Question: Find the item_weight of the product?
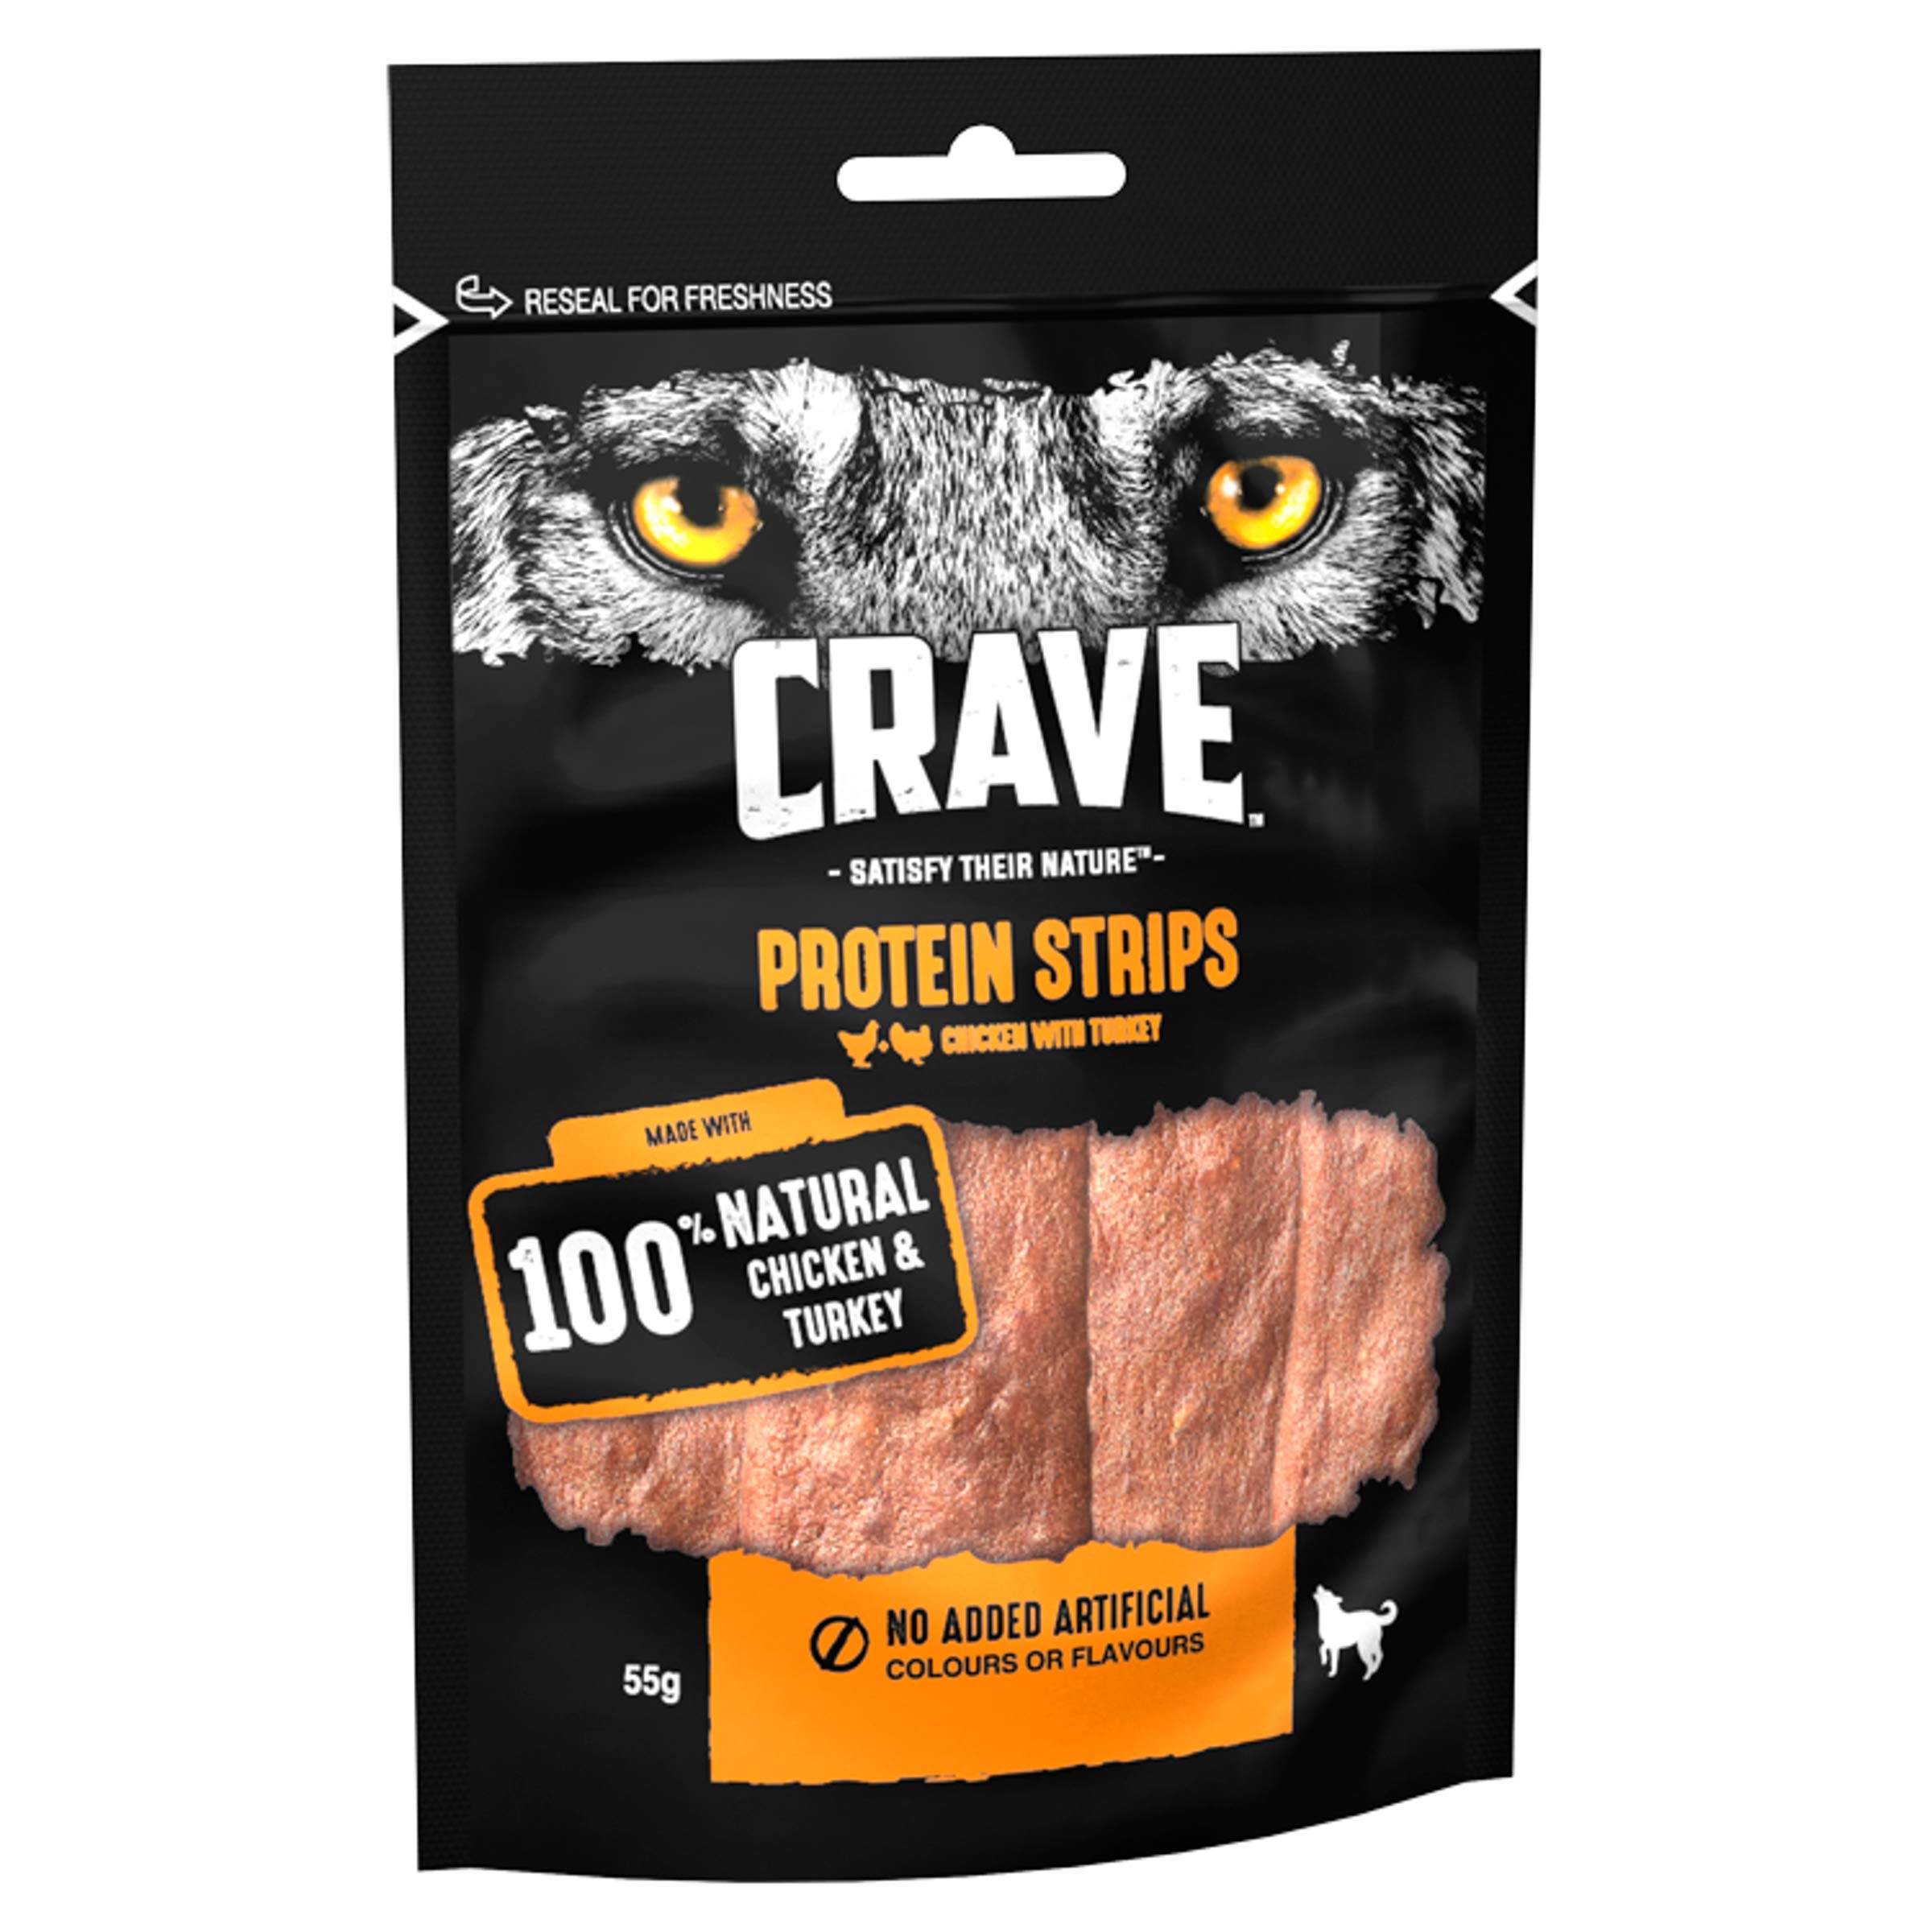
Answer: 55 gram